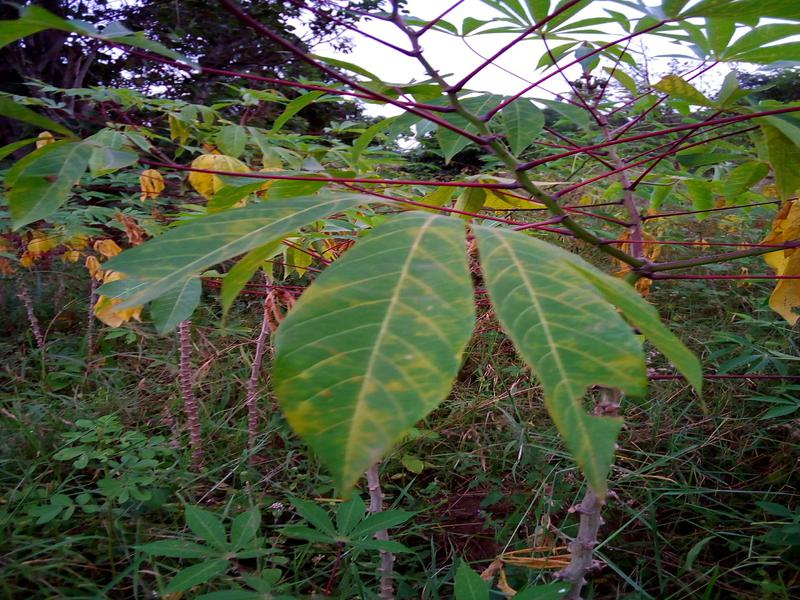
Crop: cassava
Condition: brown_streak_disease